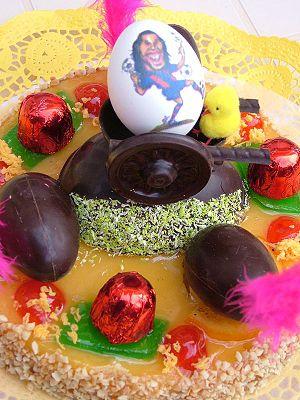
Mona de pasqua, desserts de Pâques typique Catalan
La mona de Pascua ou mona est une brioche typique des régions de Murcie, d'Aragon, de la communauté valencienne, et de Catalogne, consommée à Pâques et dont la dégustation symbolise la fin du Carême.